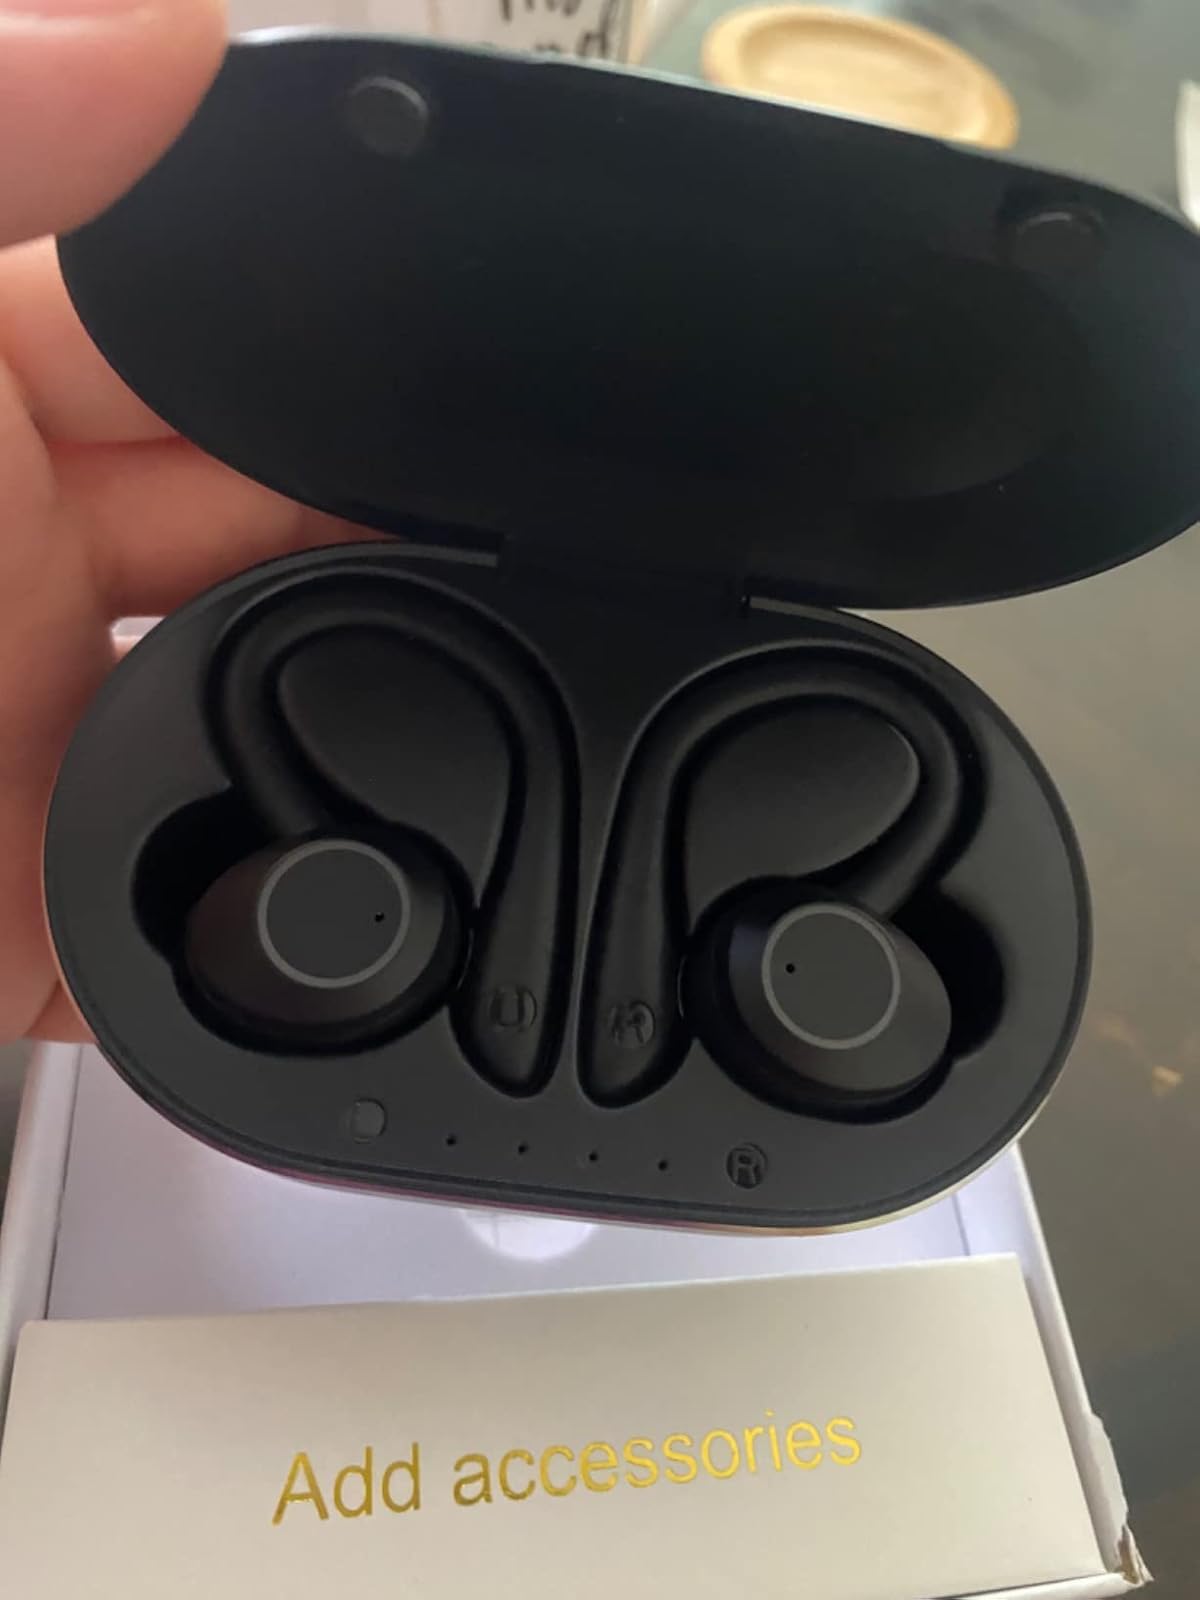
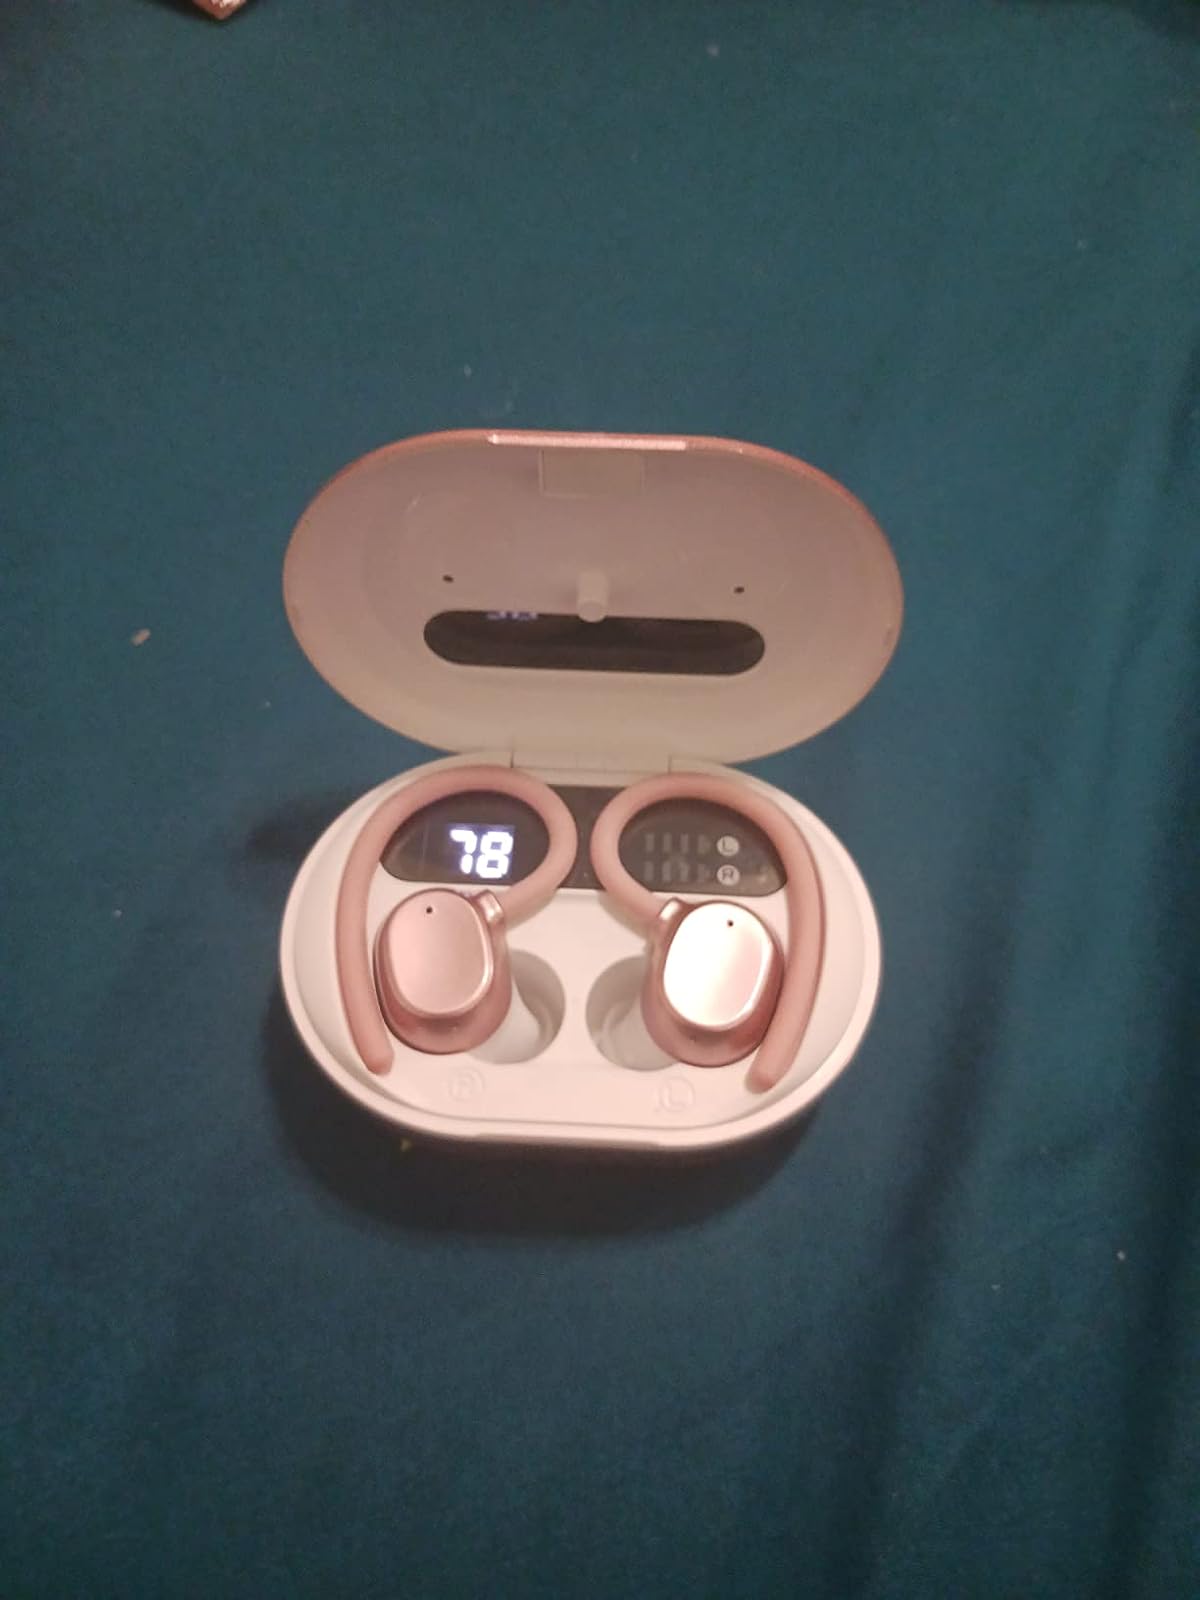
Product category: earbuds
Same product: no